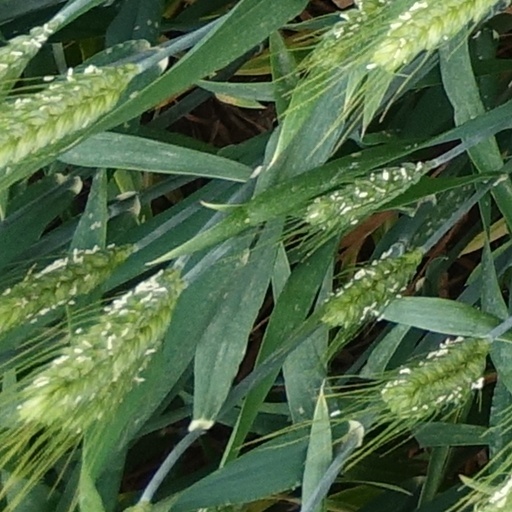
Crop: wheat